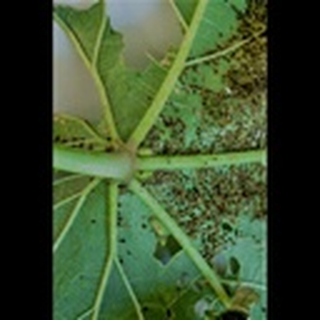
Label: cotton_aphids